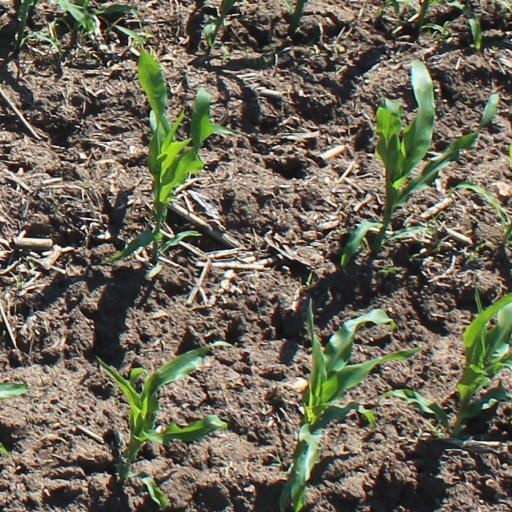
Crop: maize; corn